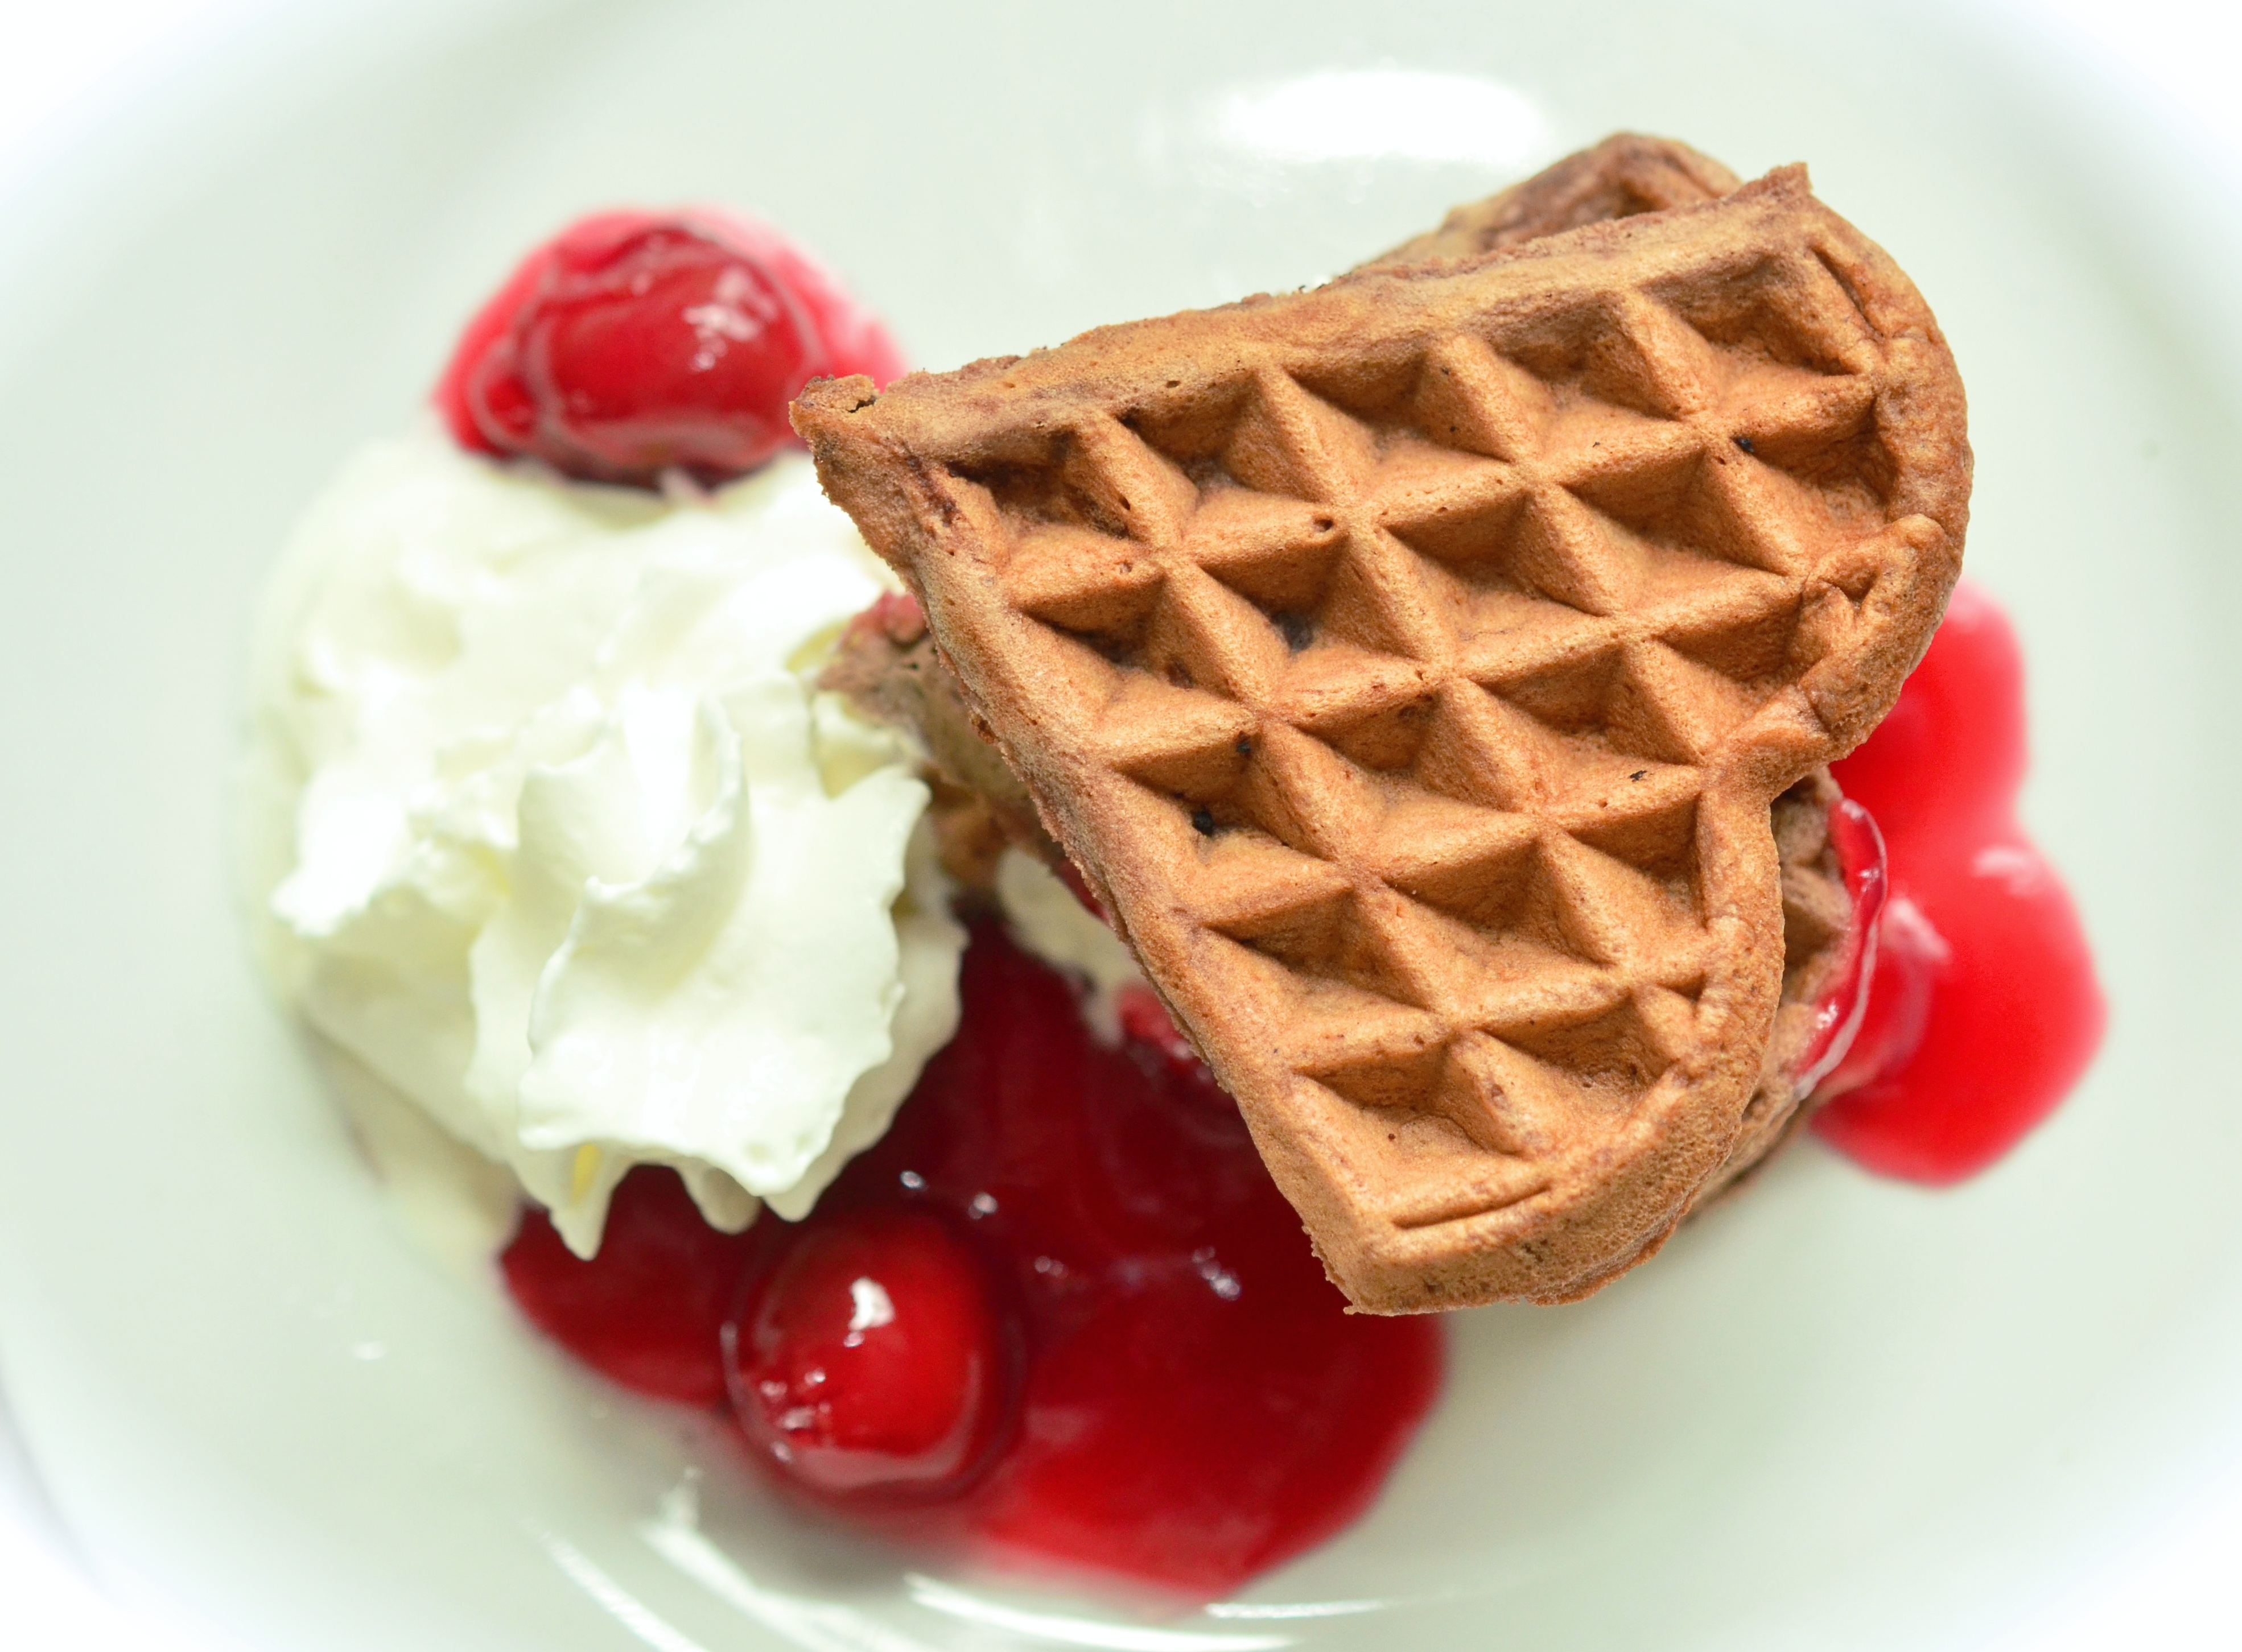
sweet, dish, meal, food, produce, breakfast, dessert, waffle, cream, delicious, cake, strawberry, sweet dish, pastries, whipped cream, waffles, strawberries, cherries, flavor, chocolate waffles, cherry sauce, waffle heart, belgian waffle